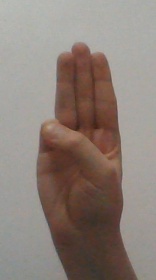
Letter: thaa